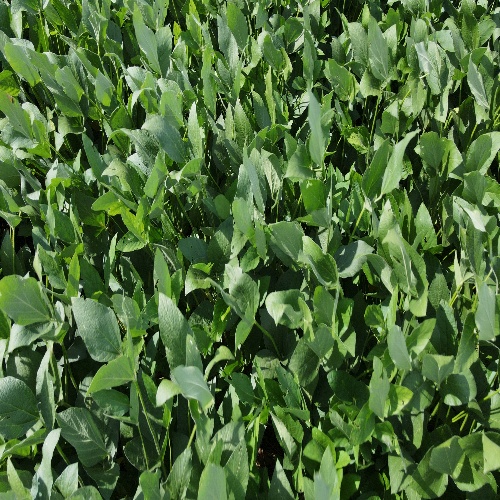
Label: Caterpillar